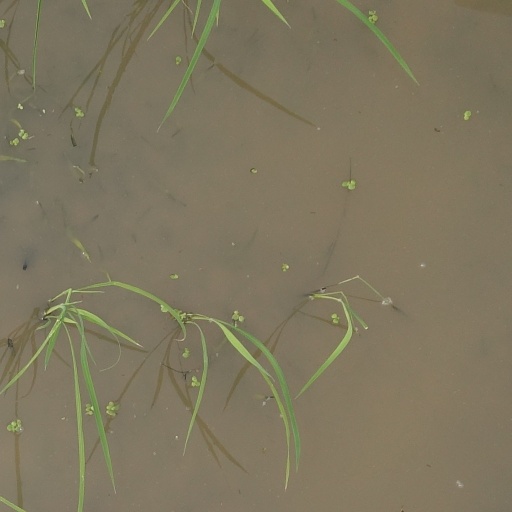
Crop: rice